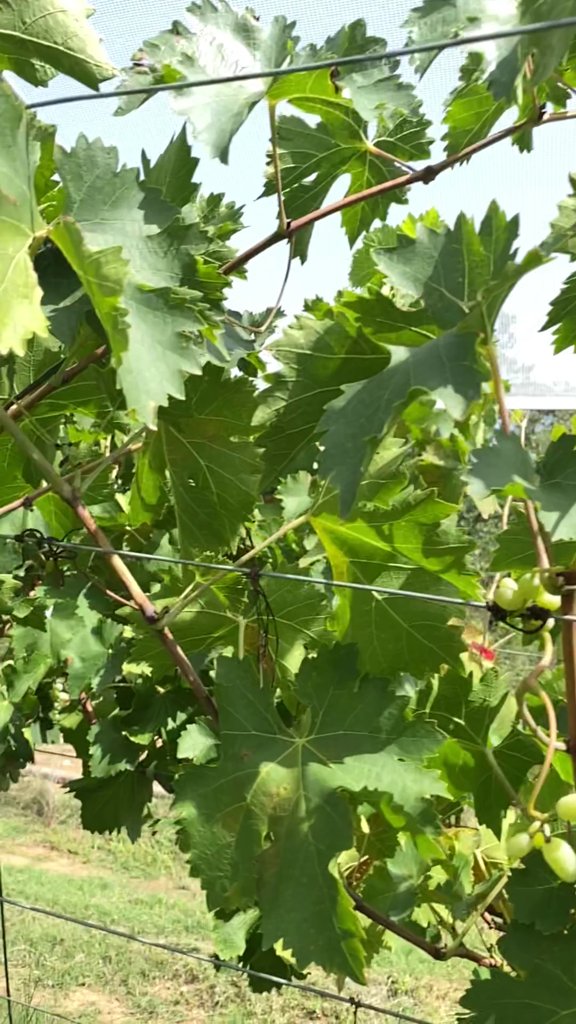
Berries visible: 8
Grape clusters: 2